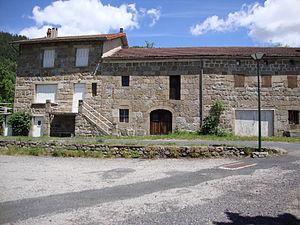
Saint-Julien-d'Intres est une commune française, créée le 1ᵉʳ janvier 2019 de la fusion des communes d'Intres et de Saint-Julien-Boutières, située dans le département de l'Ardèche en région Auvergne-Rhône-Alpes.
Intres est une ancienne commune française située dans le département de l'Ardèche, en région Auvergne-Rhône-Alpes. Elle a fusionné le 1ᵉʳ janvier 2019 avec Saint-Julien-Boutières pour former Saint-Julien-d'Intres.